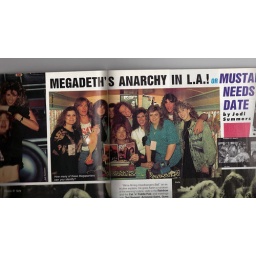
I am in the turquoise blue shirt by Nugent